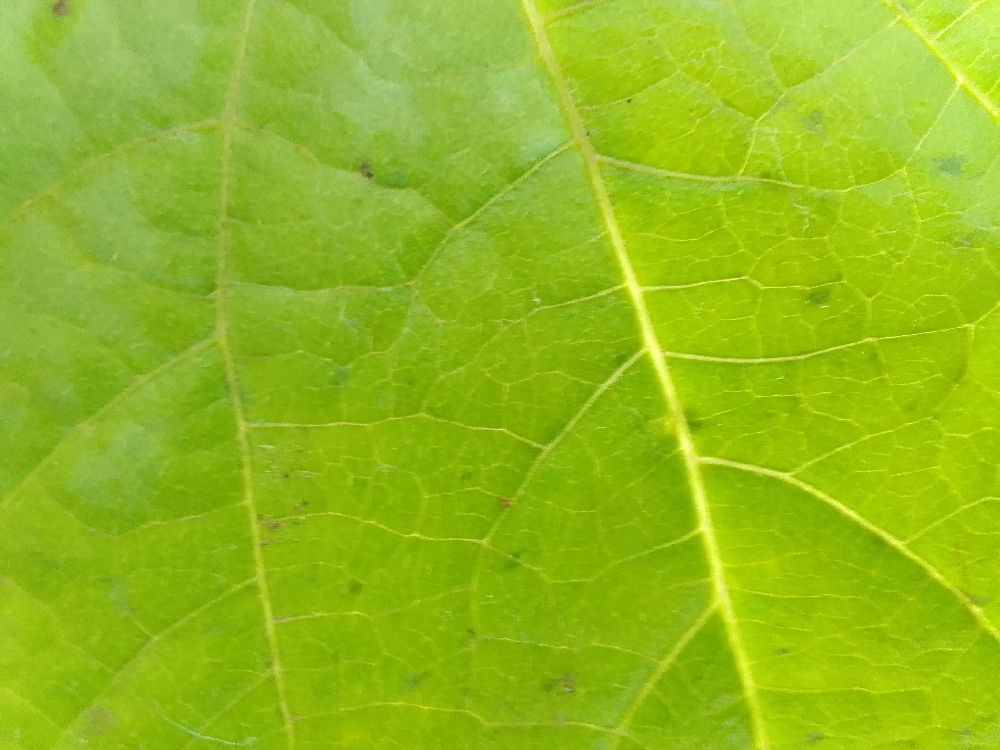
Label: healthy